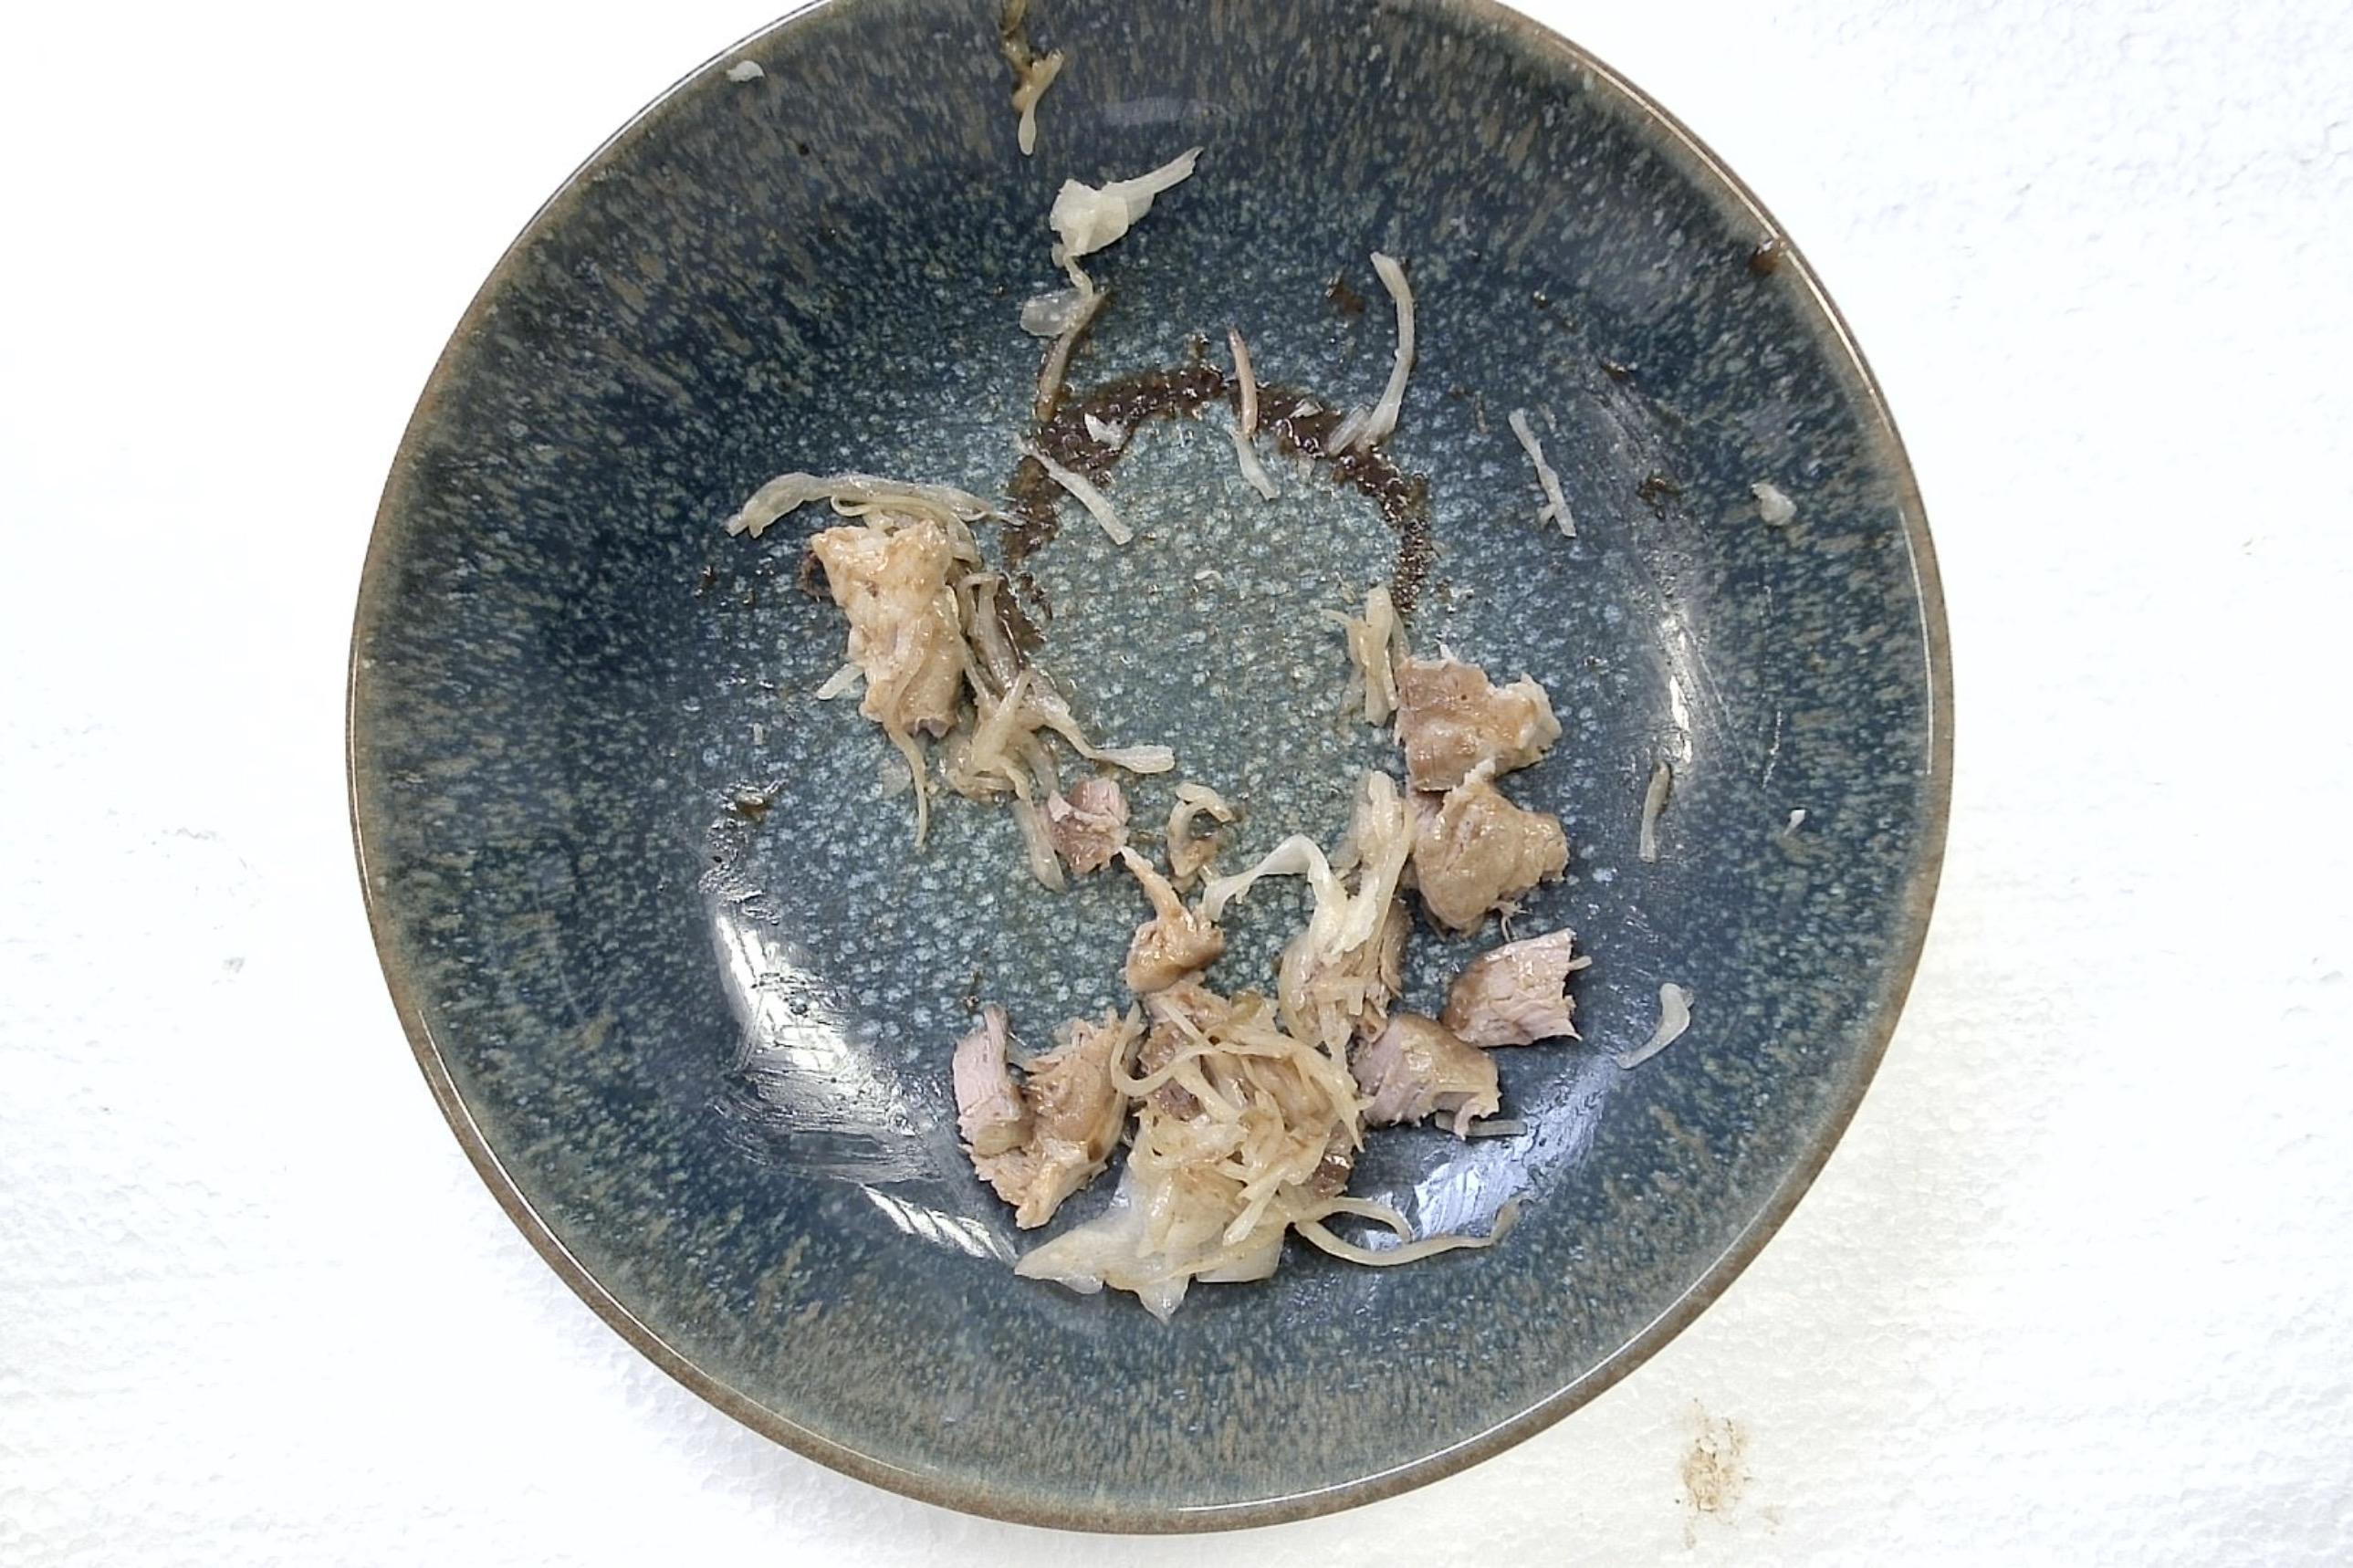
Dish: Schweinenackenbraten mit Sauerkraut , Kartoffeln , Braune Sauce
Portion size: Normale Portion
Ingredients: potatoes, sauerkraut, pork-neck-roast, brown-sauce
Weight as served: 355 g
Energy as served: 352.3 kcal (1.475,600 kJ)
Fat: 17.68 g (saturated: 5.62 g)
Carbohydrates: 26.3 g (sugar: 8.55 g)
Protein: 20.03 g
Salt: 4.44 g
Weight after return: 0 g
Energy after return: 0 kcal